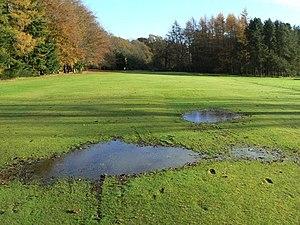
Comme toute activité humaine, la pratique du golf, comme la construction et l’entretien de terrains de golf génèrent des impacts environnementaux. Ces impacts sont notamment liés à la production et à la fin de vie des matériels utilisés pour le jeu ou l'entretien des terrains, aux moyens de transport utilisés pour les déplacements des pratiquants et employés, mais aussi aux terrains de golf et à leur gestion. Cette activité, sportive et de loisir, semble être de celles qui mobilisent le plus de ressources naturelles. Elle disperse dans l’environnement des quantités importantes d’intrants. Mais selon ses promoteurs, un terrain de golf peut aussi parfois présenter des aspects positifs pour l'environnement.